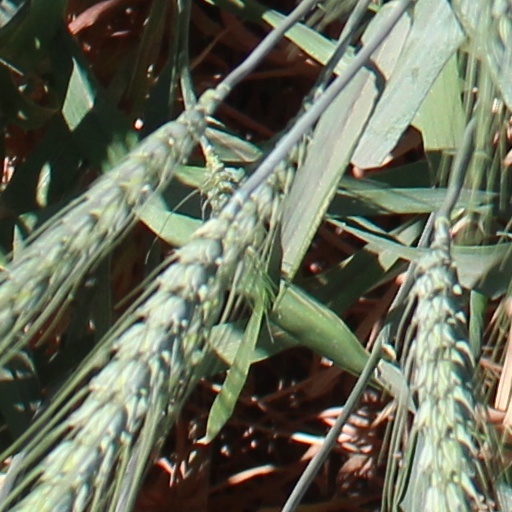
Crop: wheat